Marlon Bröhr

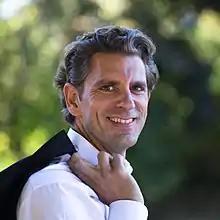

Marlon Andreas Paul Bröhr (born 3 April 1974 in Geilenkirchen) is a German dentist and politician of the Christian Democratic Union (CDU). He was District Administrator of the Rhine-Hunsrück district from May 2015 to September 2021. He is a directly elected member of the 20th German Bundestag.